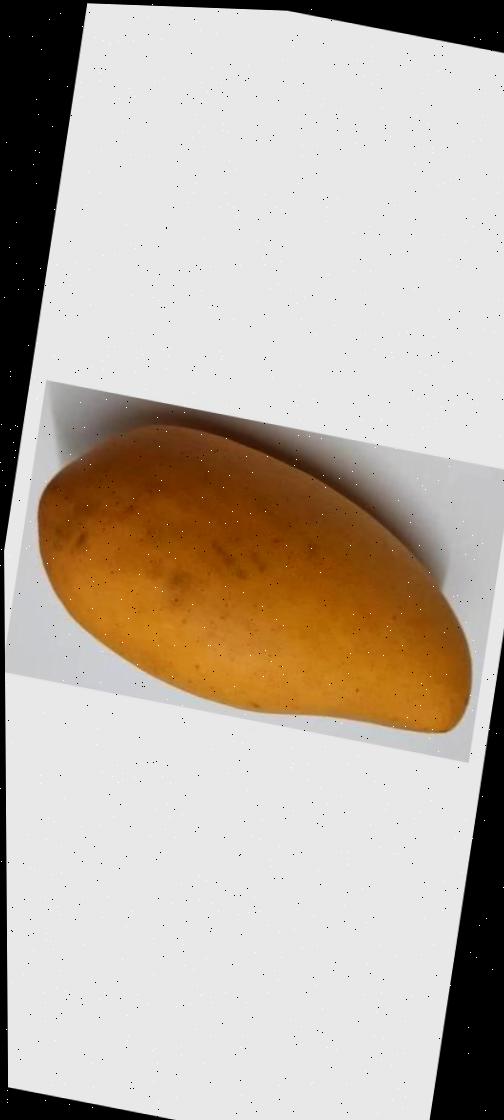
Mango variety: Katimon